Way of the Patriarchs

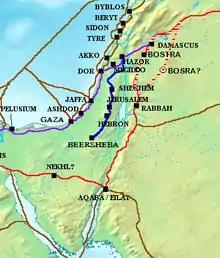
Way of the Patriarchs (blue) with Via Maris (purple) and King's Highway (red)

The Road of the Patriarchs or Way of the Patriarchs ( "Derech haʾAvot" ) is an ancient north–south route traversing the land of Israel and the region of Palestine. The modern Highway 60 (Israel-Palestine) follows roughly the route of the Way of the Patriarchs. The name is used by biblical scholars because of mentions in biblical narratives that it was frequently travelled by Abraham, Isaac and Jacob.